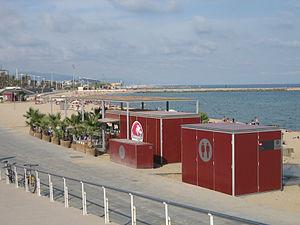
Kiosques préfabriqués modèle habana pour différents usages sur les plages de Barcelone, Espagne. Italiano: Chioschi prefabbricati modello habana per usi diversi sulle spiagge di Barcelona, Spagne. Català: Conjunt de quioscs prefabricats model habana per diferents usos a les platges de Barcelona.